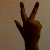
The image shows a hand gesture representing the number 3 in Indian Sign Language.